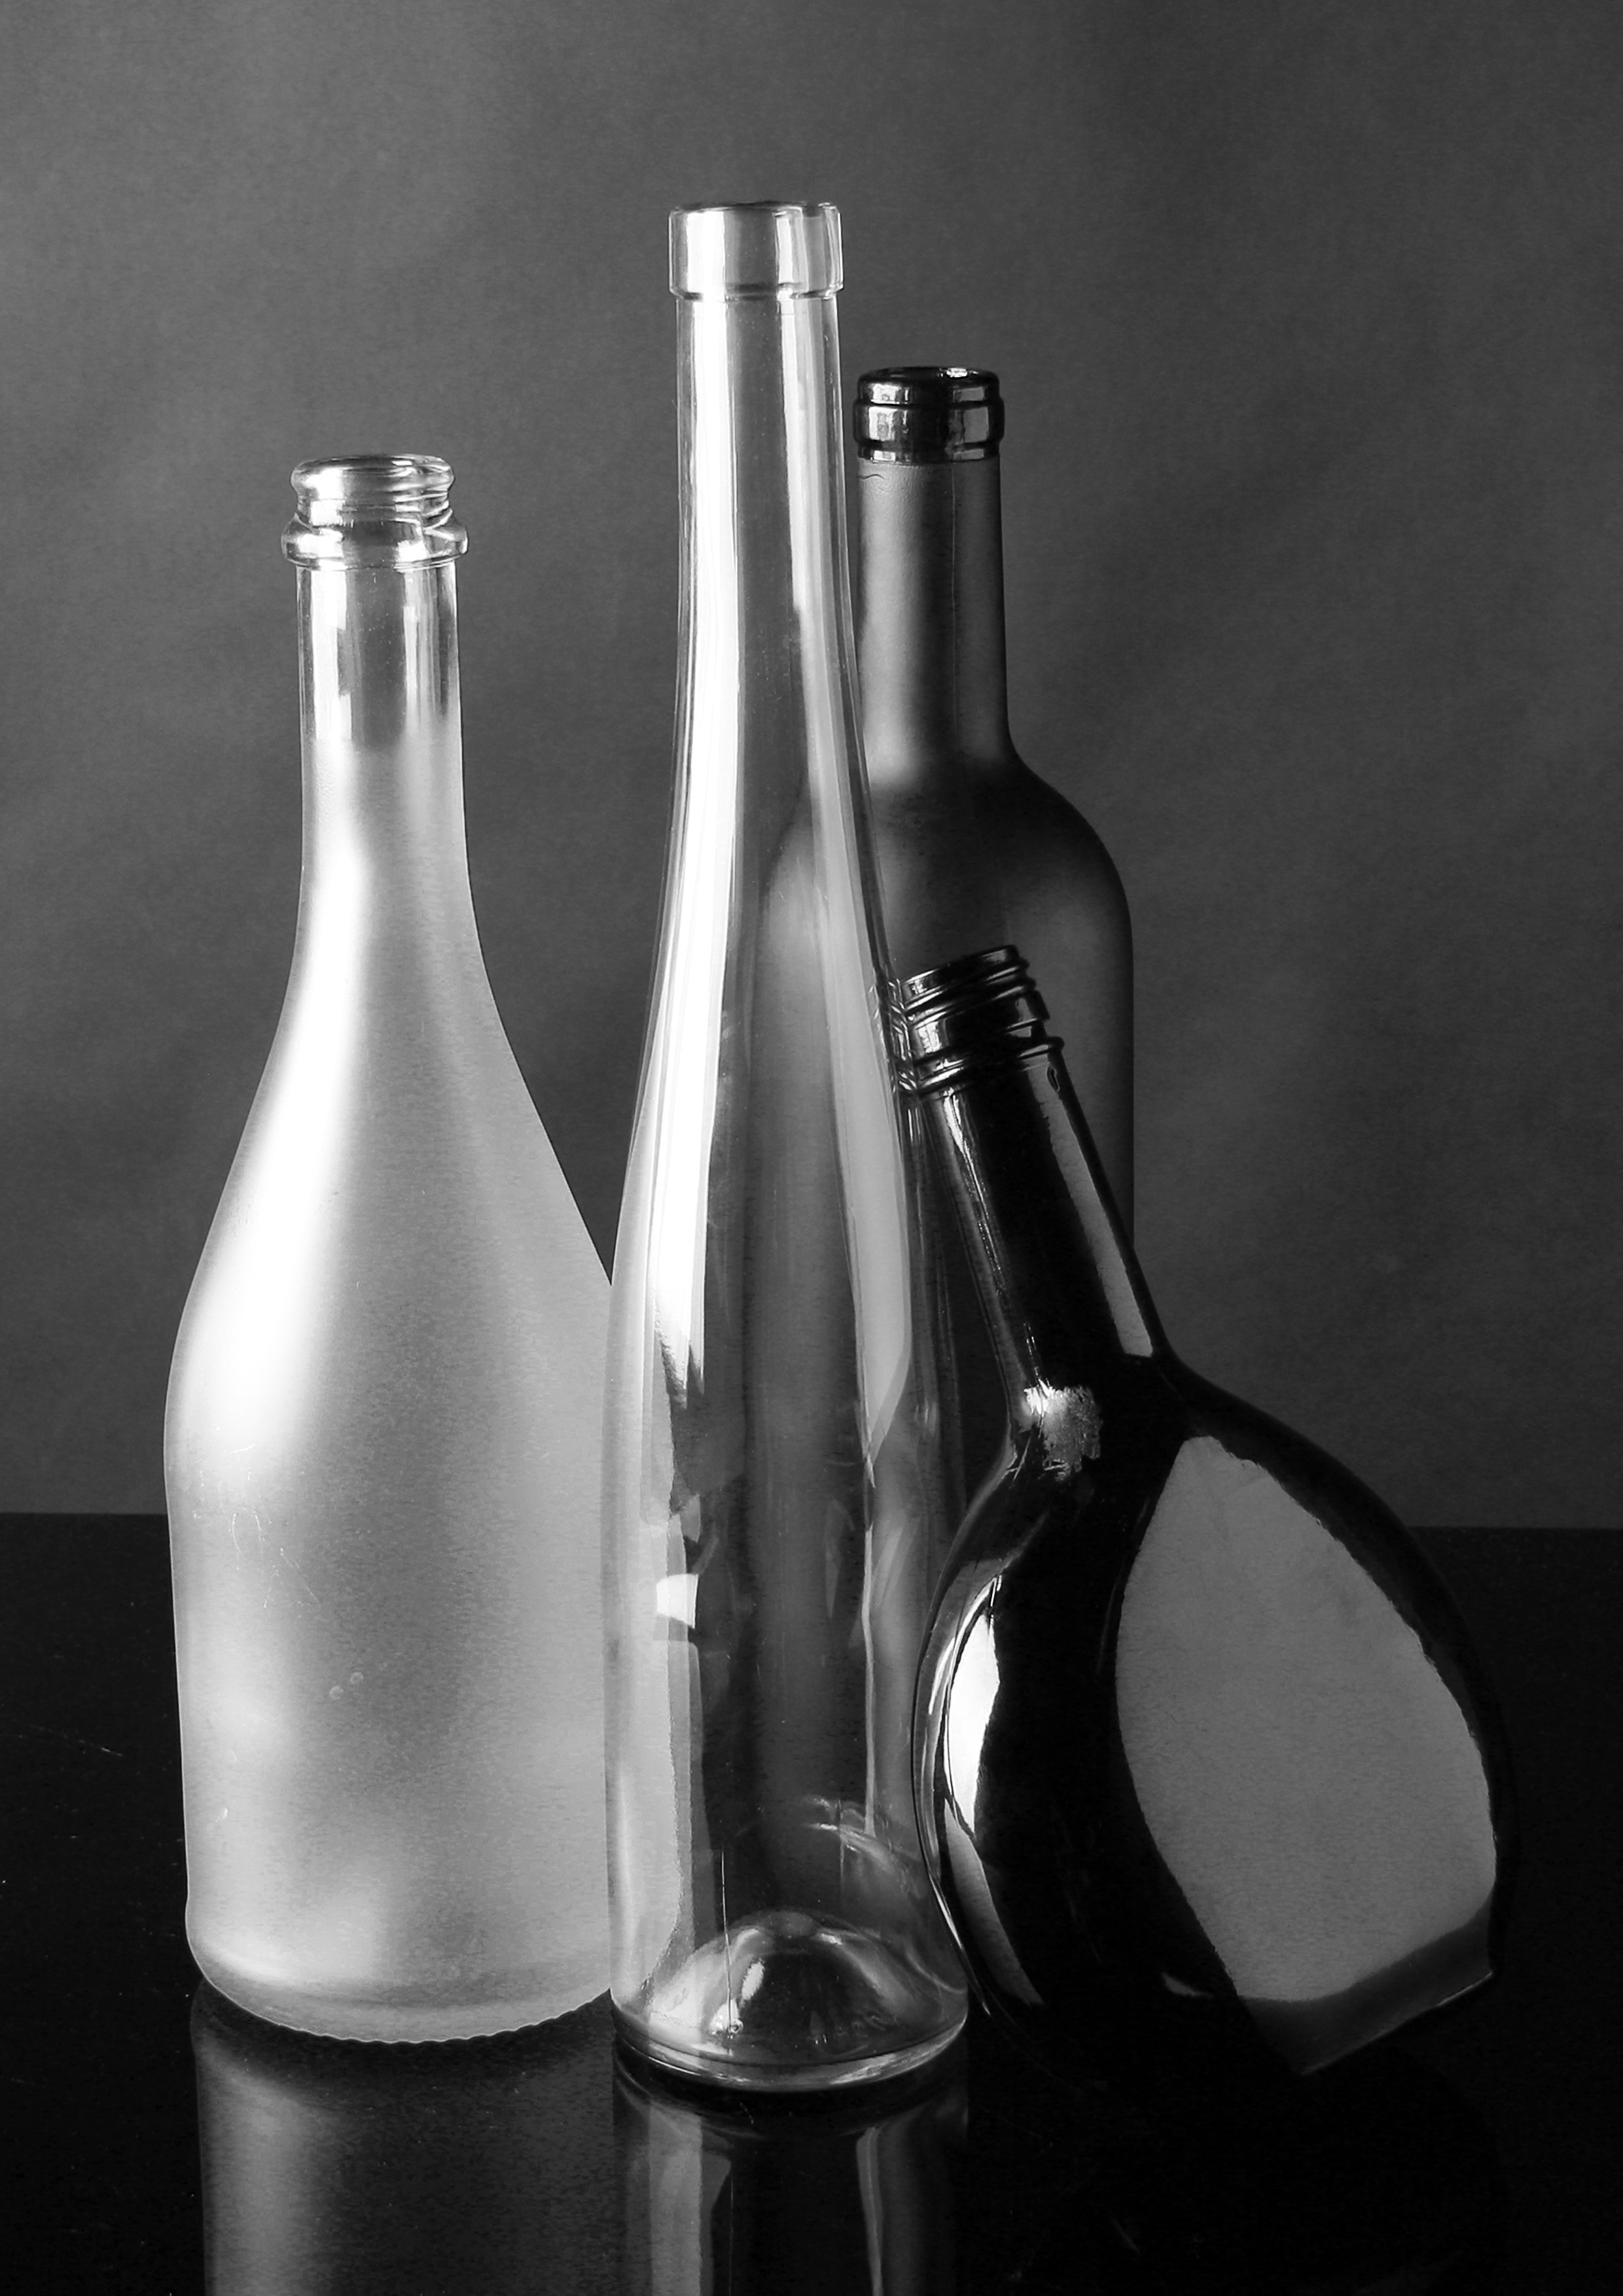
black and white, glass, photo, dark, studio, bottle, black, monochrome, still life, tableware, painting, wine bottle, glass bottle, background, bottles, composition, beer bottle, a bottle of, still life photography, monochrome photography, drinkware